Calvary Episcopal Church (Pittsburgh)

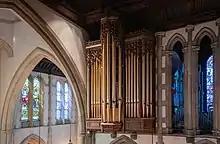
North Casavant Organ Case

In 1951, the Rev. Sam Shoemaker, who already had a nationwide radio show, accepted a call as the church's 12th rector. Shoemaker, who helped to found Alcoholics Anonymous and had long served as rector of Calvary Church in New York City, soon launched what he called the "Pittsburgh Experiment", seeking to bring Christian values into the workplace and everyday life. Although Shoemaker died in 1963 and the church recently installed its 16th rector, Shoemaker's legacy lives on in the Next Step Group which meets Tuesdays and Saturdays at the church.